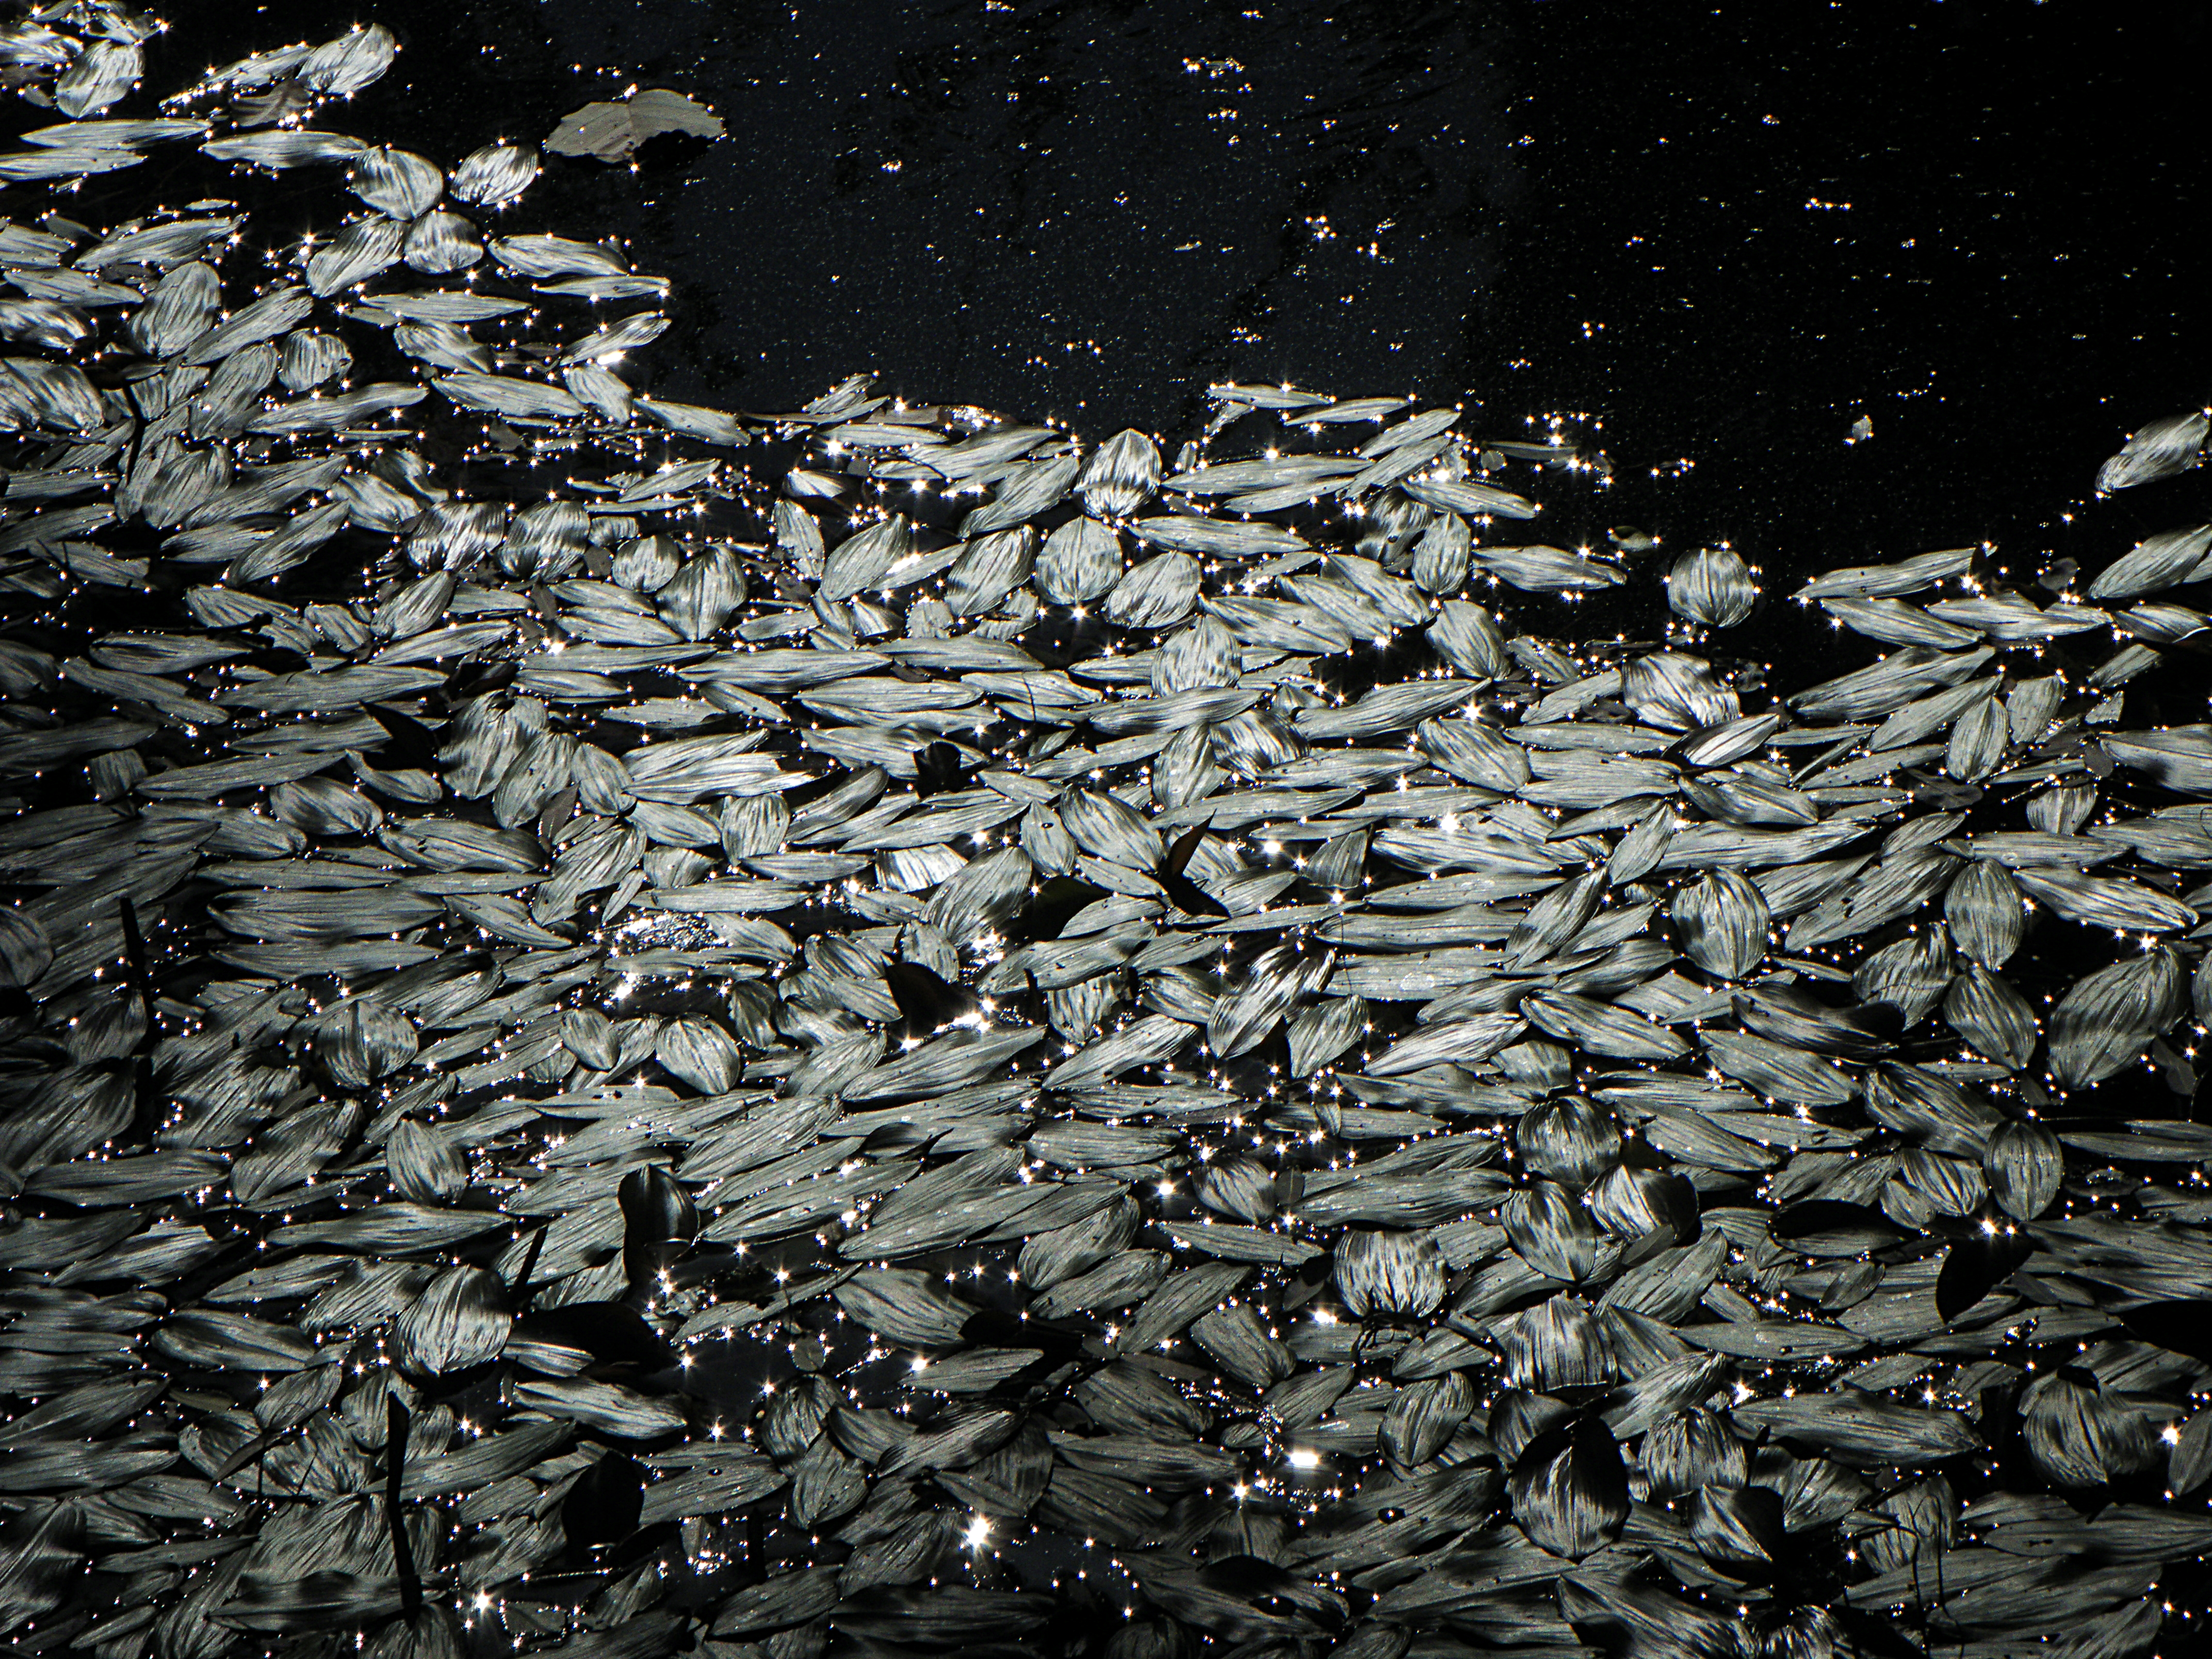
rock, black and white, wood, texture, asphalt, soil, darkness, black, monochrome, material, samsungwb5500, variossomeggl1, monochrome photography